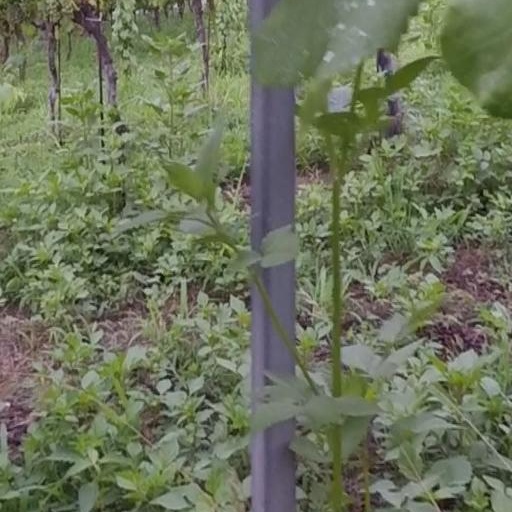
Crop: grape